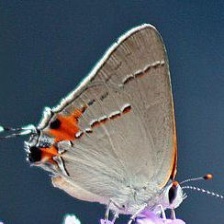
Species: GREY HAIRSTREAK
Butterfly family (ImageNet category): lycaenid_butterfly